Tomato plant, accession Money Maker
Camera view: bottom (45 deg); turntable rotation: 330 degrees
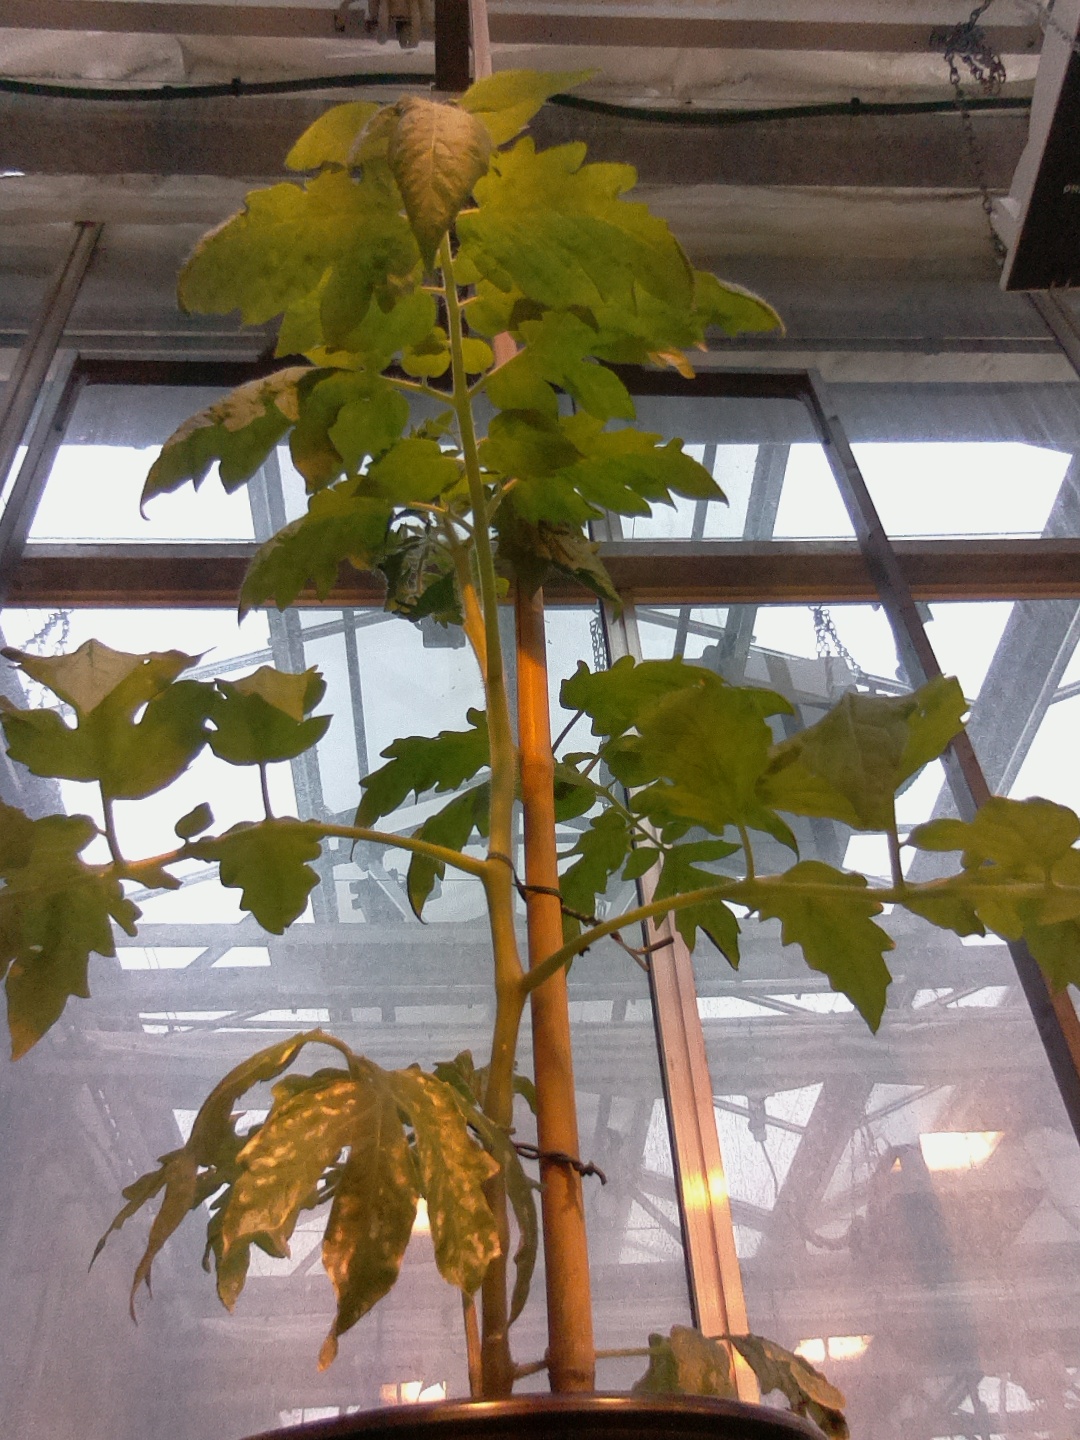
BBCH growth stage 52: 2 inflorescences visible